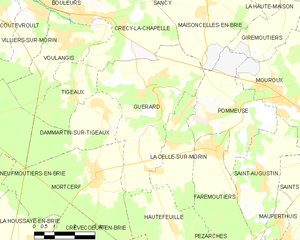
Carte des communes françaises Guérard